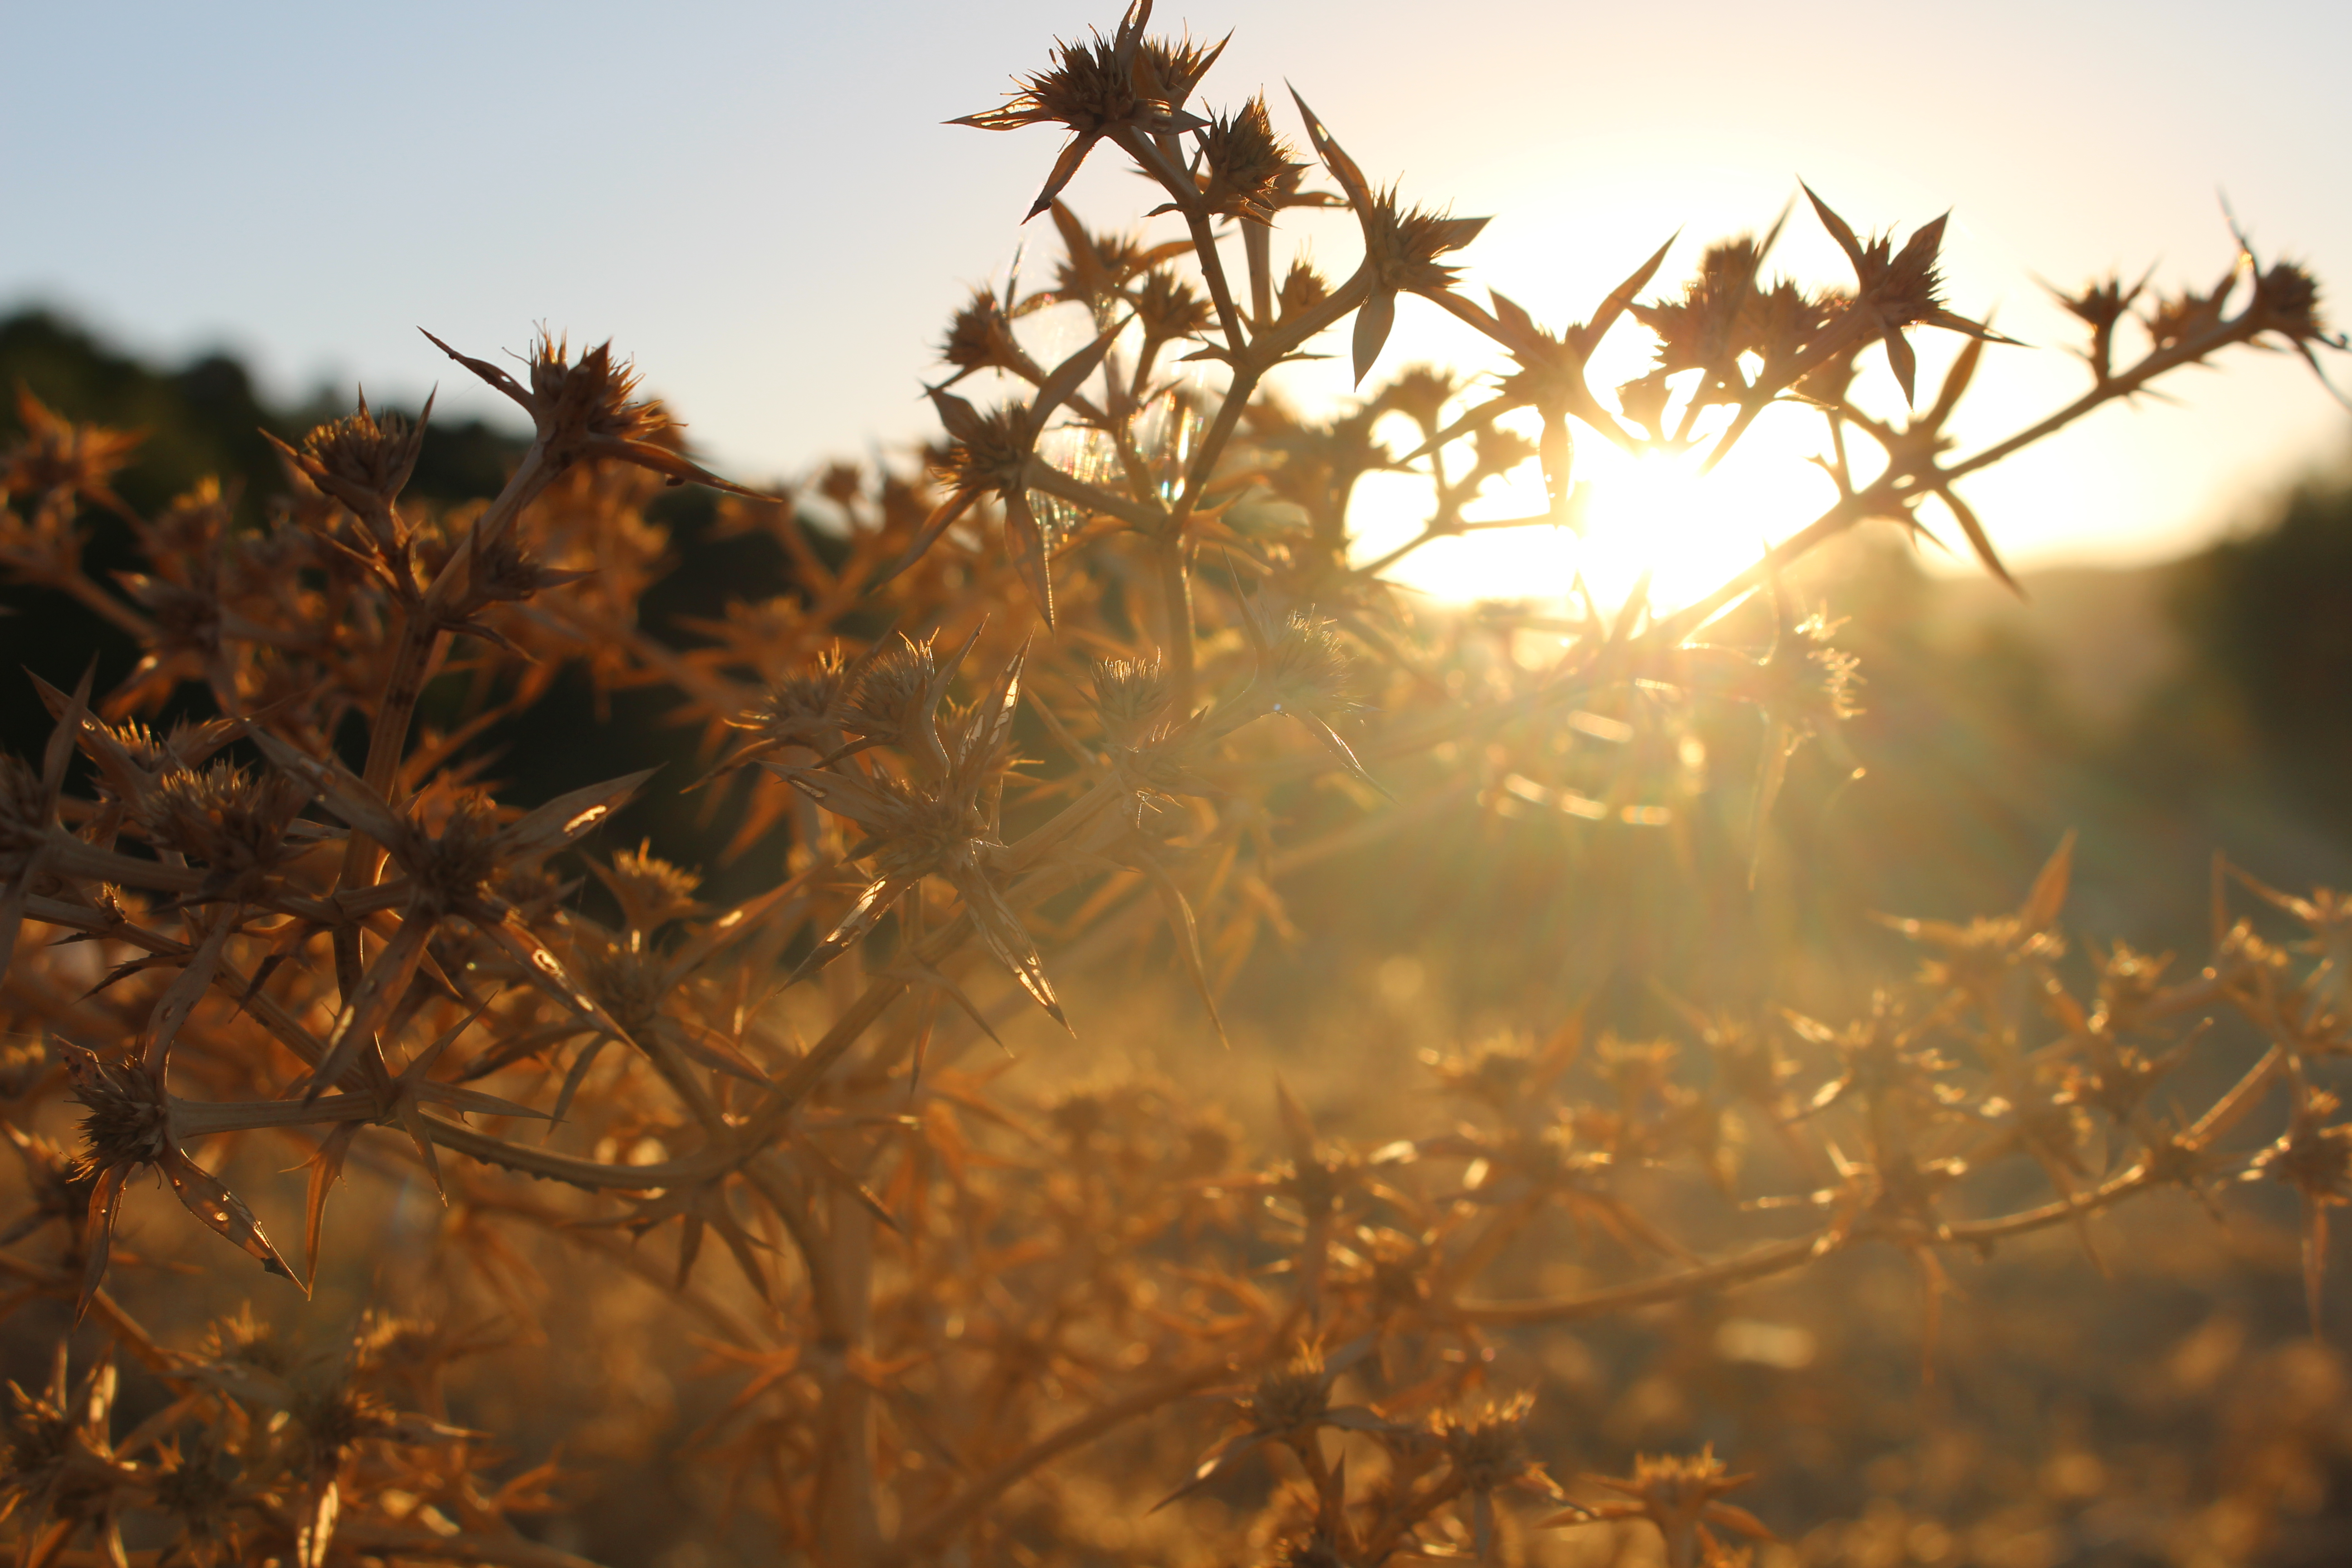
sunset, forest, nature, landscape, mountains, autumn, sun, evening, sunlight, sky, plant, atmosphere, ecoregion, amber, branch, natural landscape, twig, orange, wood, afterglow, grass, astronomical object, atmospheric phenomenon, heat, grassland, dusk, tree, red sky at morning, rural area, sunrise, meadow, grass family, Tints and shades, horizon, field, People in nature, cloud, prairie, dawn, mist, backlighting, soil, hill, wildlife, spring, flowering plant, plant stem, flower, wildflower, pasture, silhouette, reflection, night, lens flare, macro photography